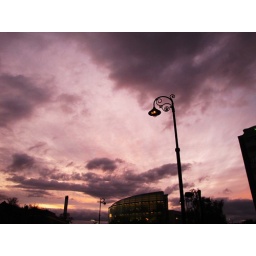
Pink sky over University of Glasgow buildings